Ford World Rally Team

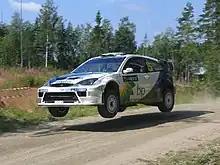
François Duval – 2004 Rally Finland

McRae and Sainz regrouped for both drivers' final seasons with Ford in 2002. Simultaneously, youngster Markko Märtin replaced Delecour as the team's third driver, having found himself crowded out by the presence of Richard Burns and Petter Solberg at former team, Subaru.